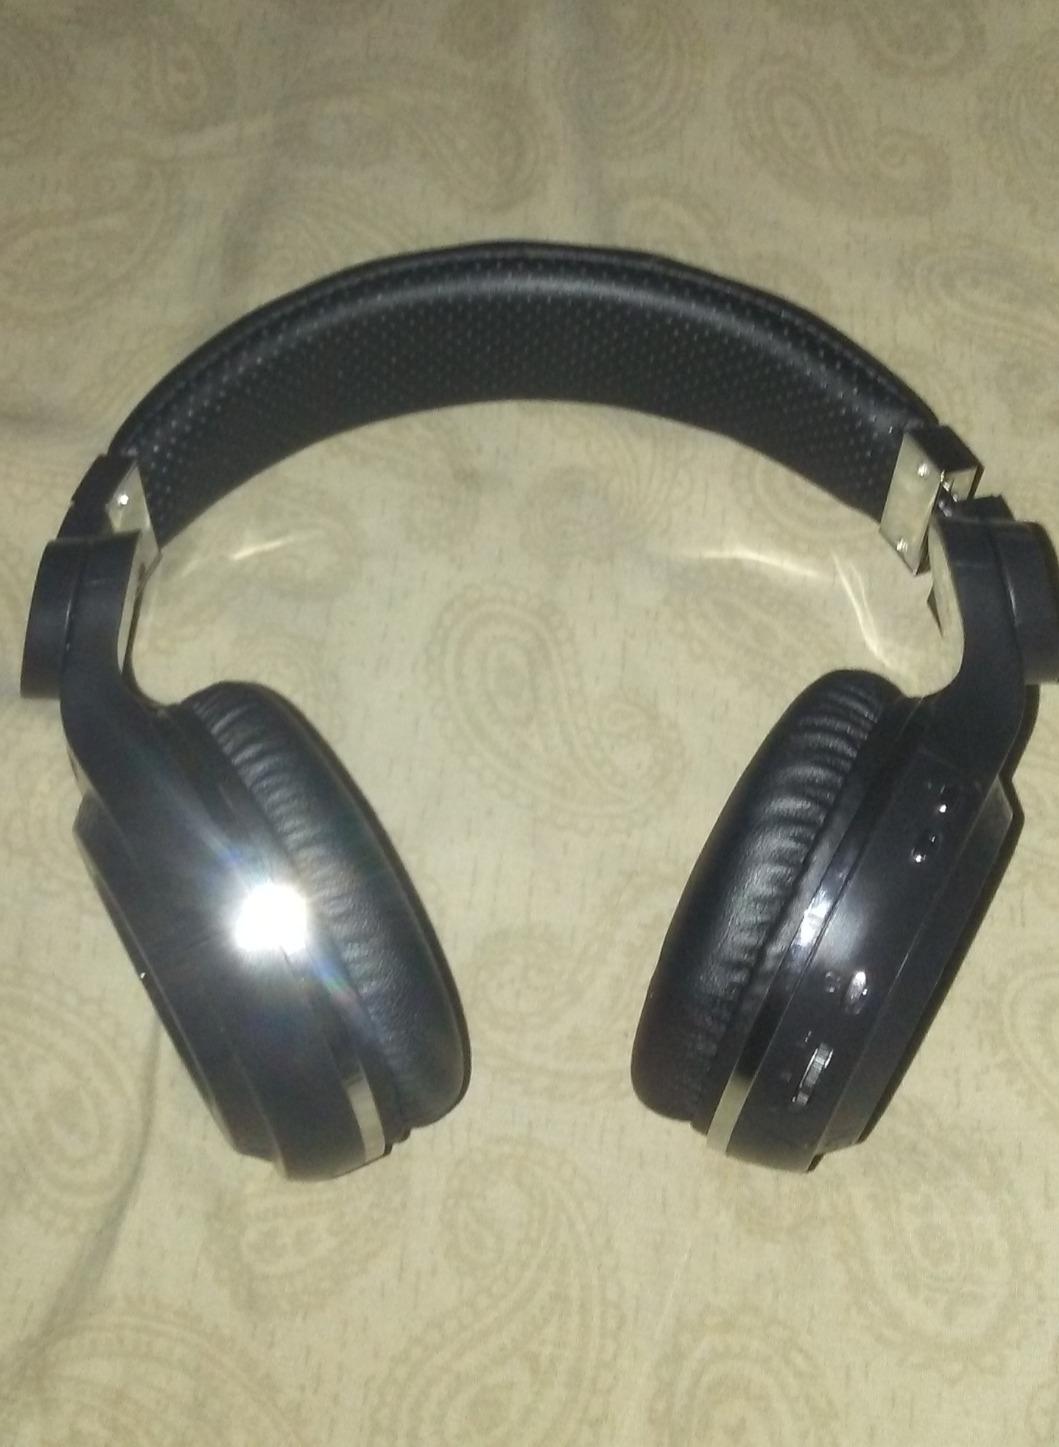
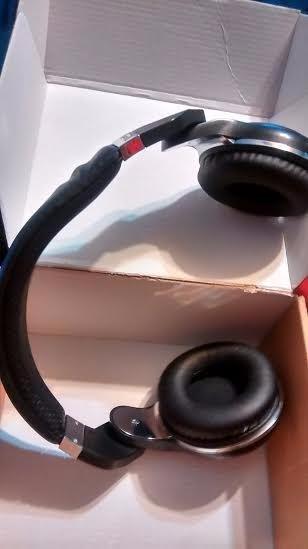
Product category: headphones
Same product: no